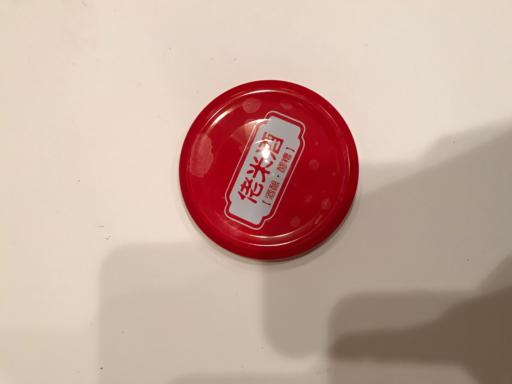
Waste category: metal